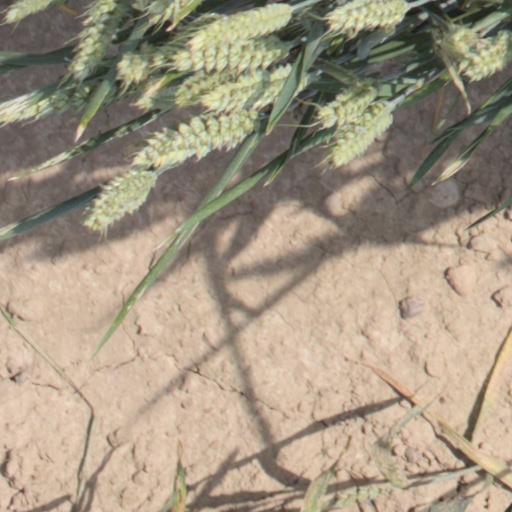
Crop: wheat